Nonprofit journalism

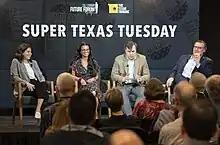
A panel of reporters discuss politics at a 2020 event hosted by the nonprofit news organization "The Texas Tribune"

Nonprofit journalism or philanthrojournalism is the practice of journalism funded largely by donations and foundations. The growth in this sector has been helped by funders seeing a need for public interest journalism like investigative reporting amidst the decline in revenue for for-profit journalism. Transparency and diversified funding streams have been put forward as best-practices for these types of organizations. Journalism done at a nonprofit organization should be evaluated just as critically as journalism from for-profit or other outlets.